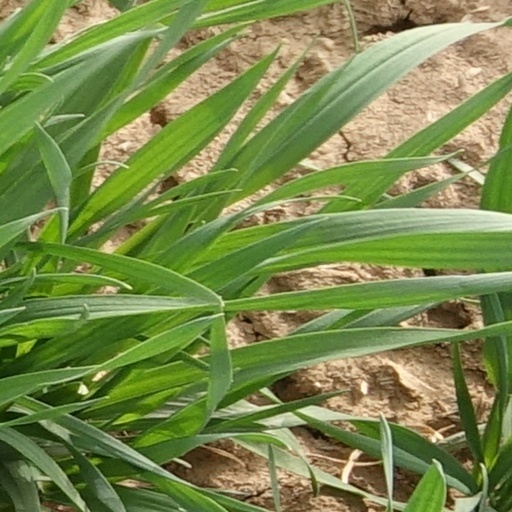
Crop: wheat